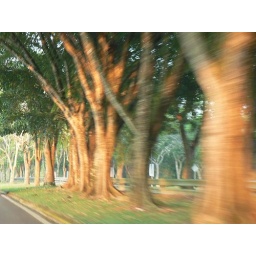
a view from inside a car, passing by the trees by the road